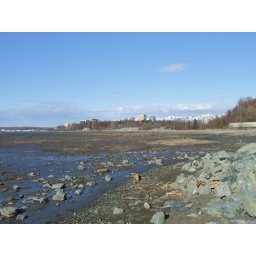
Here is downtown. I work in the thirteenth floor of that tall blue building.